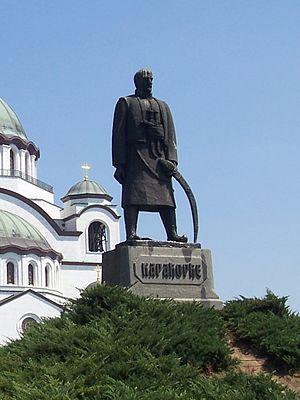
Statue représentant Georges Karageorges, situé à côté de la Cathédrale Saint Sava à Belgrade
Les monuments culturels protégés constituent une catégorie de monuments de Serbie inscrits sur une liste de monuments bénéficiant de la protection de l'État. Il s'agit d'une troisième catégorie de monuments protégés classés, par leur importance, après les monuments culturels d'importance exceptionnelle et les monuments culturels de grande importance.